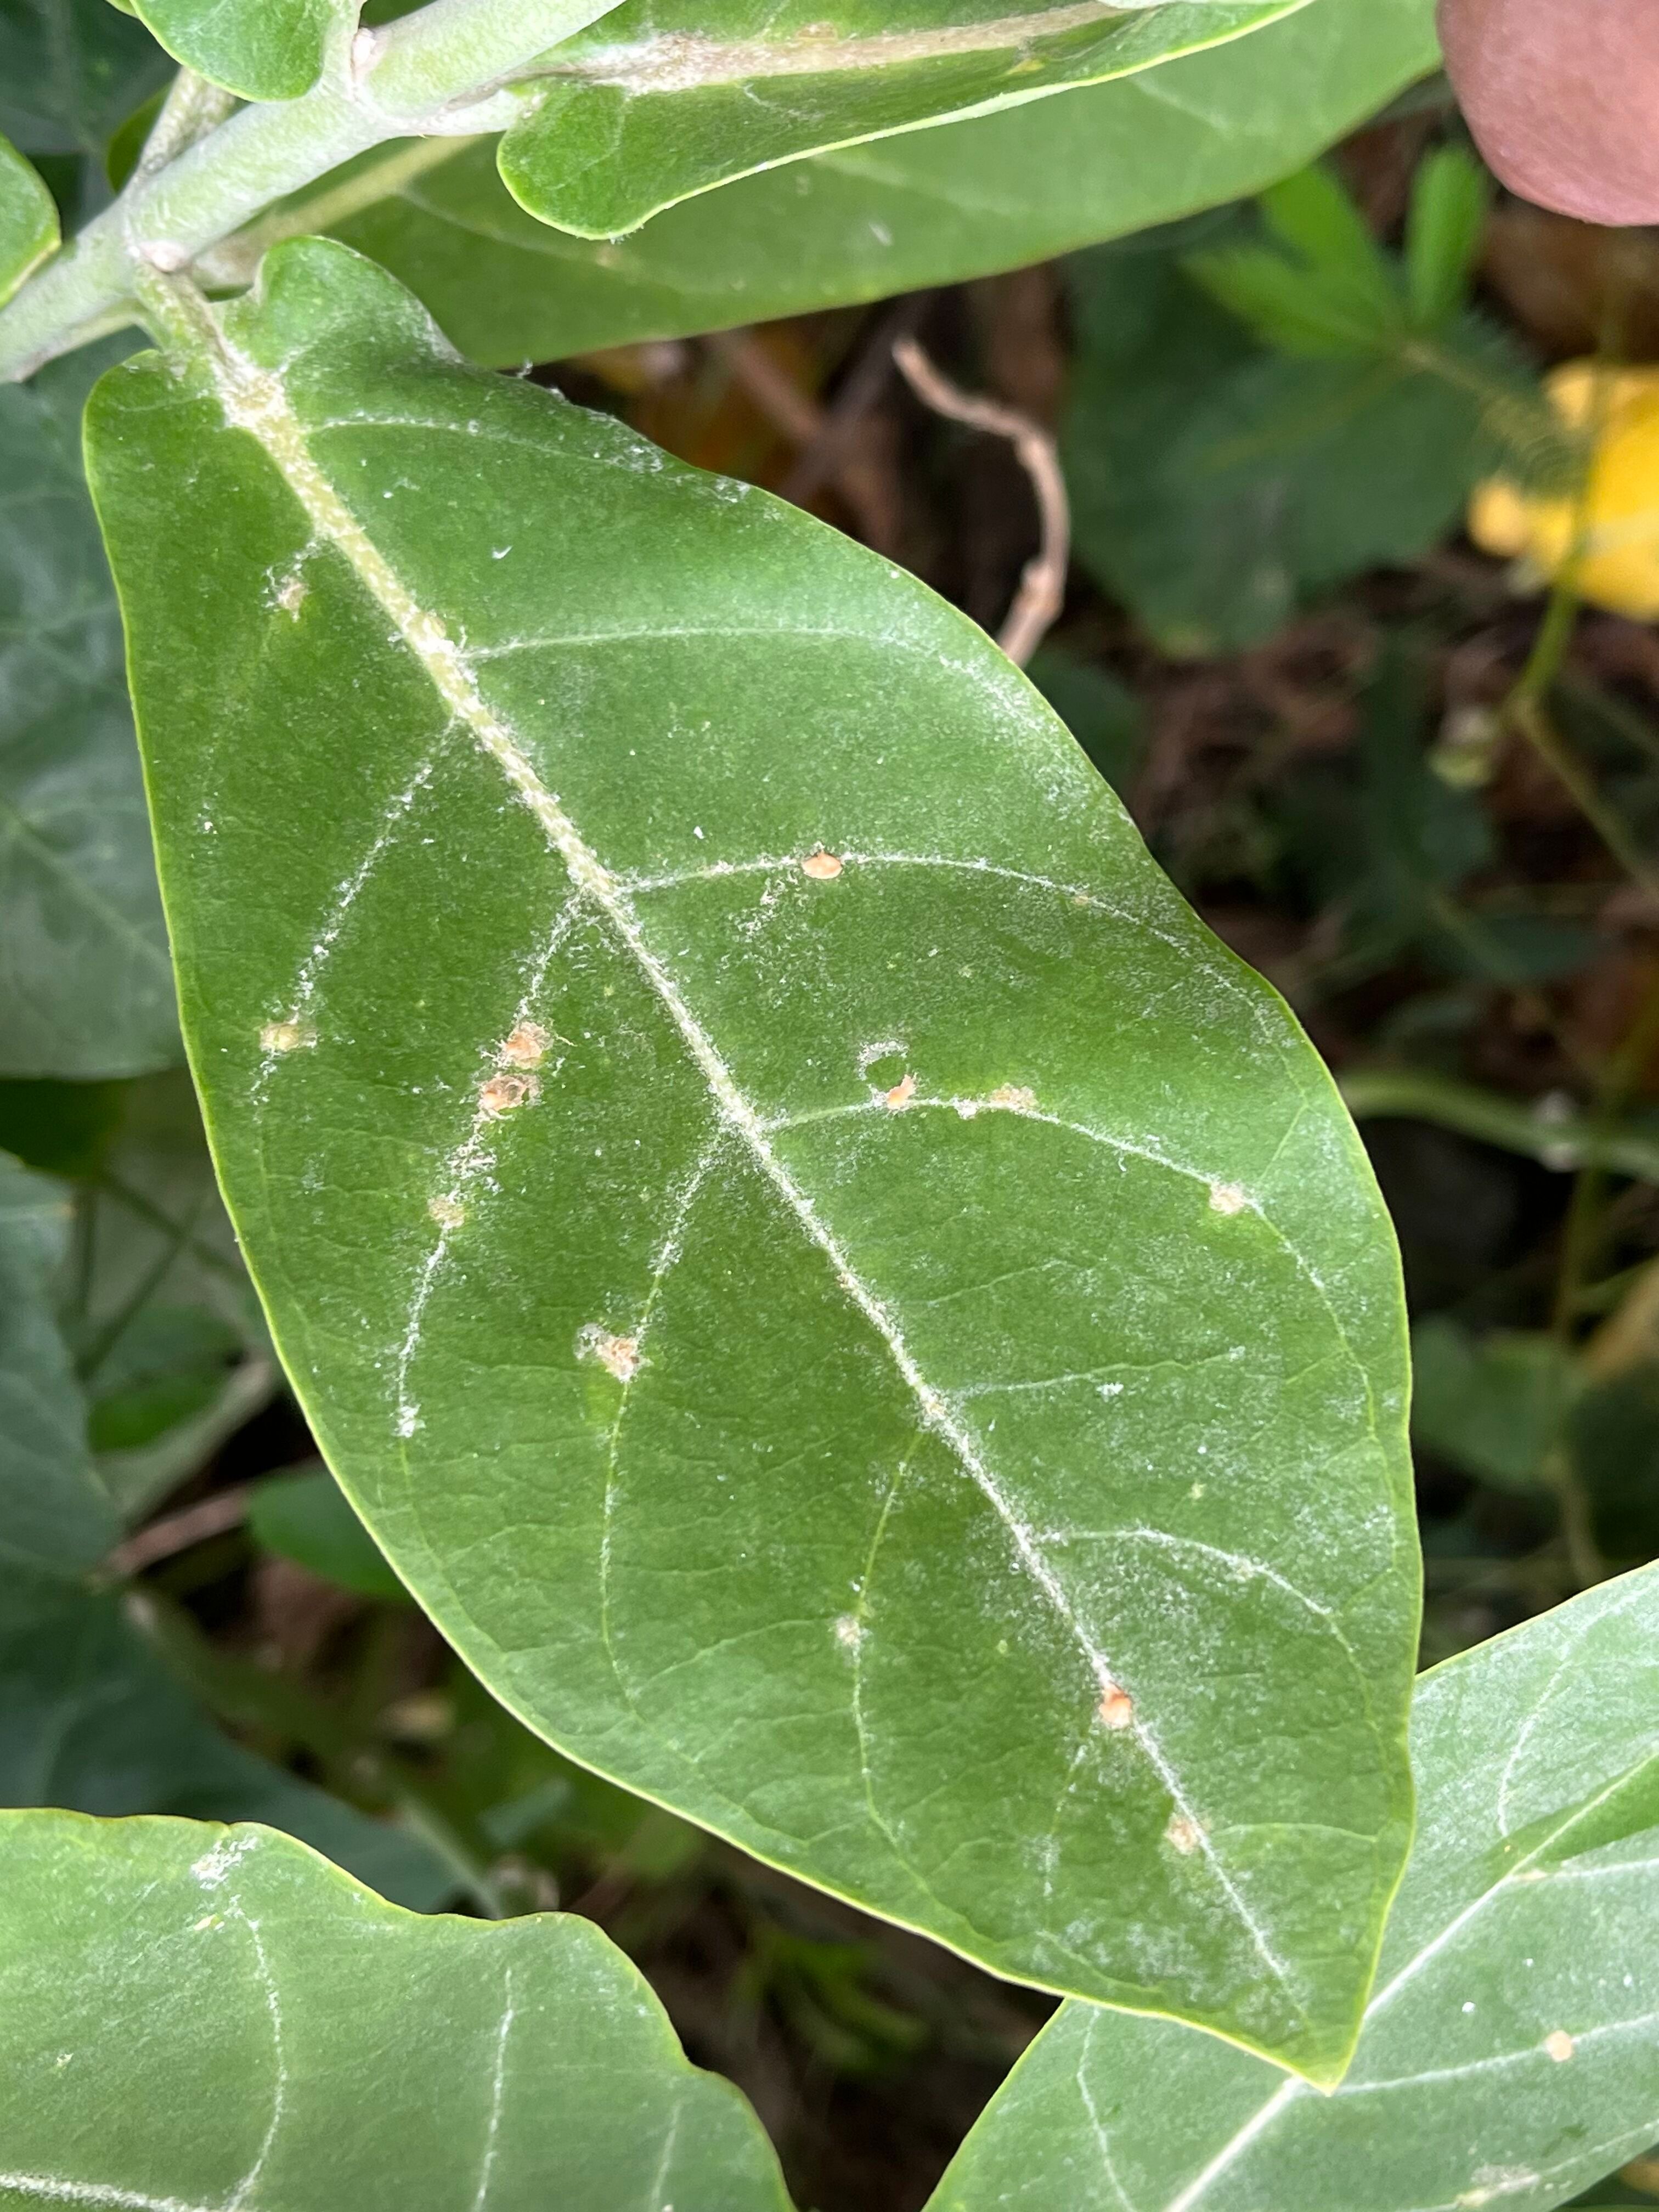
Plant species: calotropis-gigantea